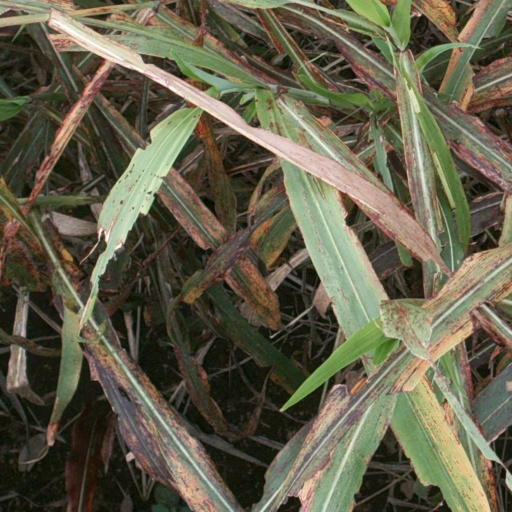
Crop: sorghum